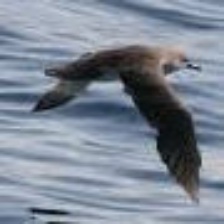
Species: BLACK VENTED SHEARWATER
Scientific name: PUFFINUS OPISTHOMELA